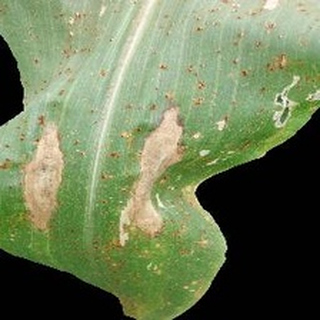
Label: corn_common_rust